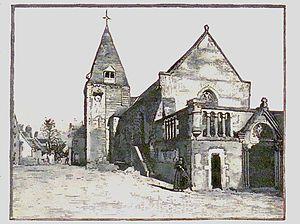
Eglise de Limeray vers 1900 - Indre et Loire - France
L’église Saint-Saturnin de Limeray est une église catholique romaine située au cœur de la ville de Limeray Indre-et-Loire- France, dans l'ancienne province de Touraine. Édifiée au XIᵉ siècle en style roman et remaniée au XIIᵉ siècle, sa voute fut refaite au XVIᵉ siècle en style gothique angevin et ses ouvertures percées aux XVᵉ siècle et XVIᵉ siècle en style gothique flamboyant. Dotée d'une abside en cul-de-four, son portail d'entrée est un arc en plein cintre soutenu par des colonnes à chapiteaux. Son clocher a été reconstruit au XVIIIᵉ siècle à la suite de son effondrement en 1711.